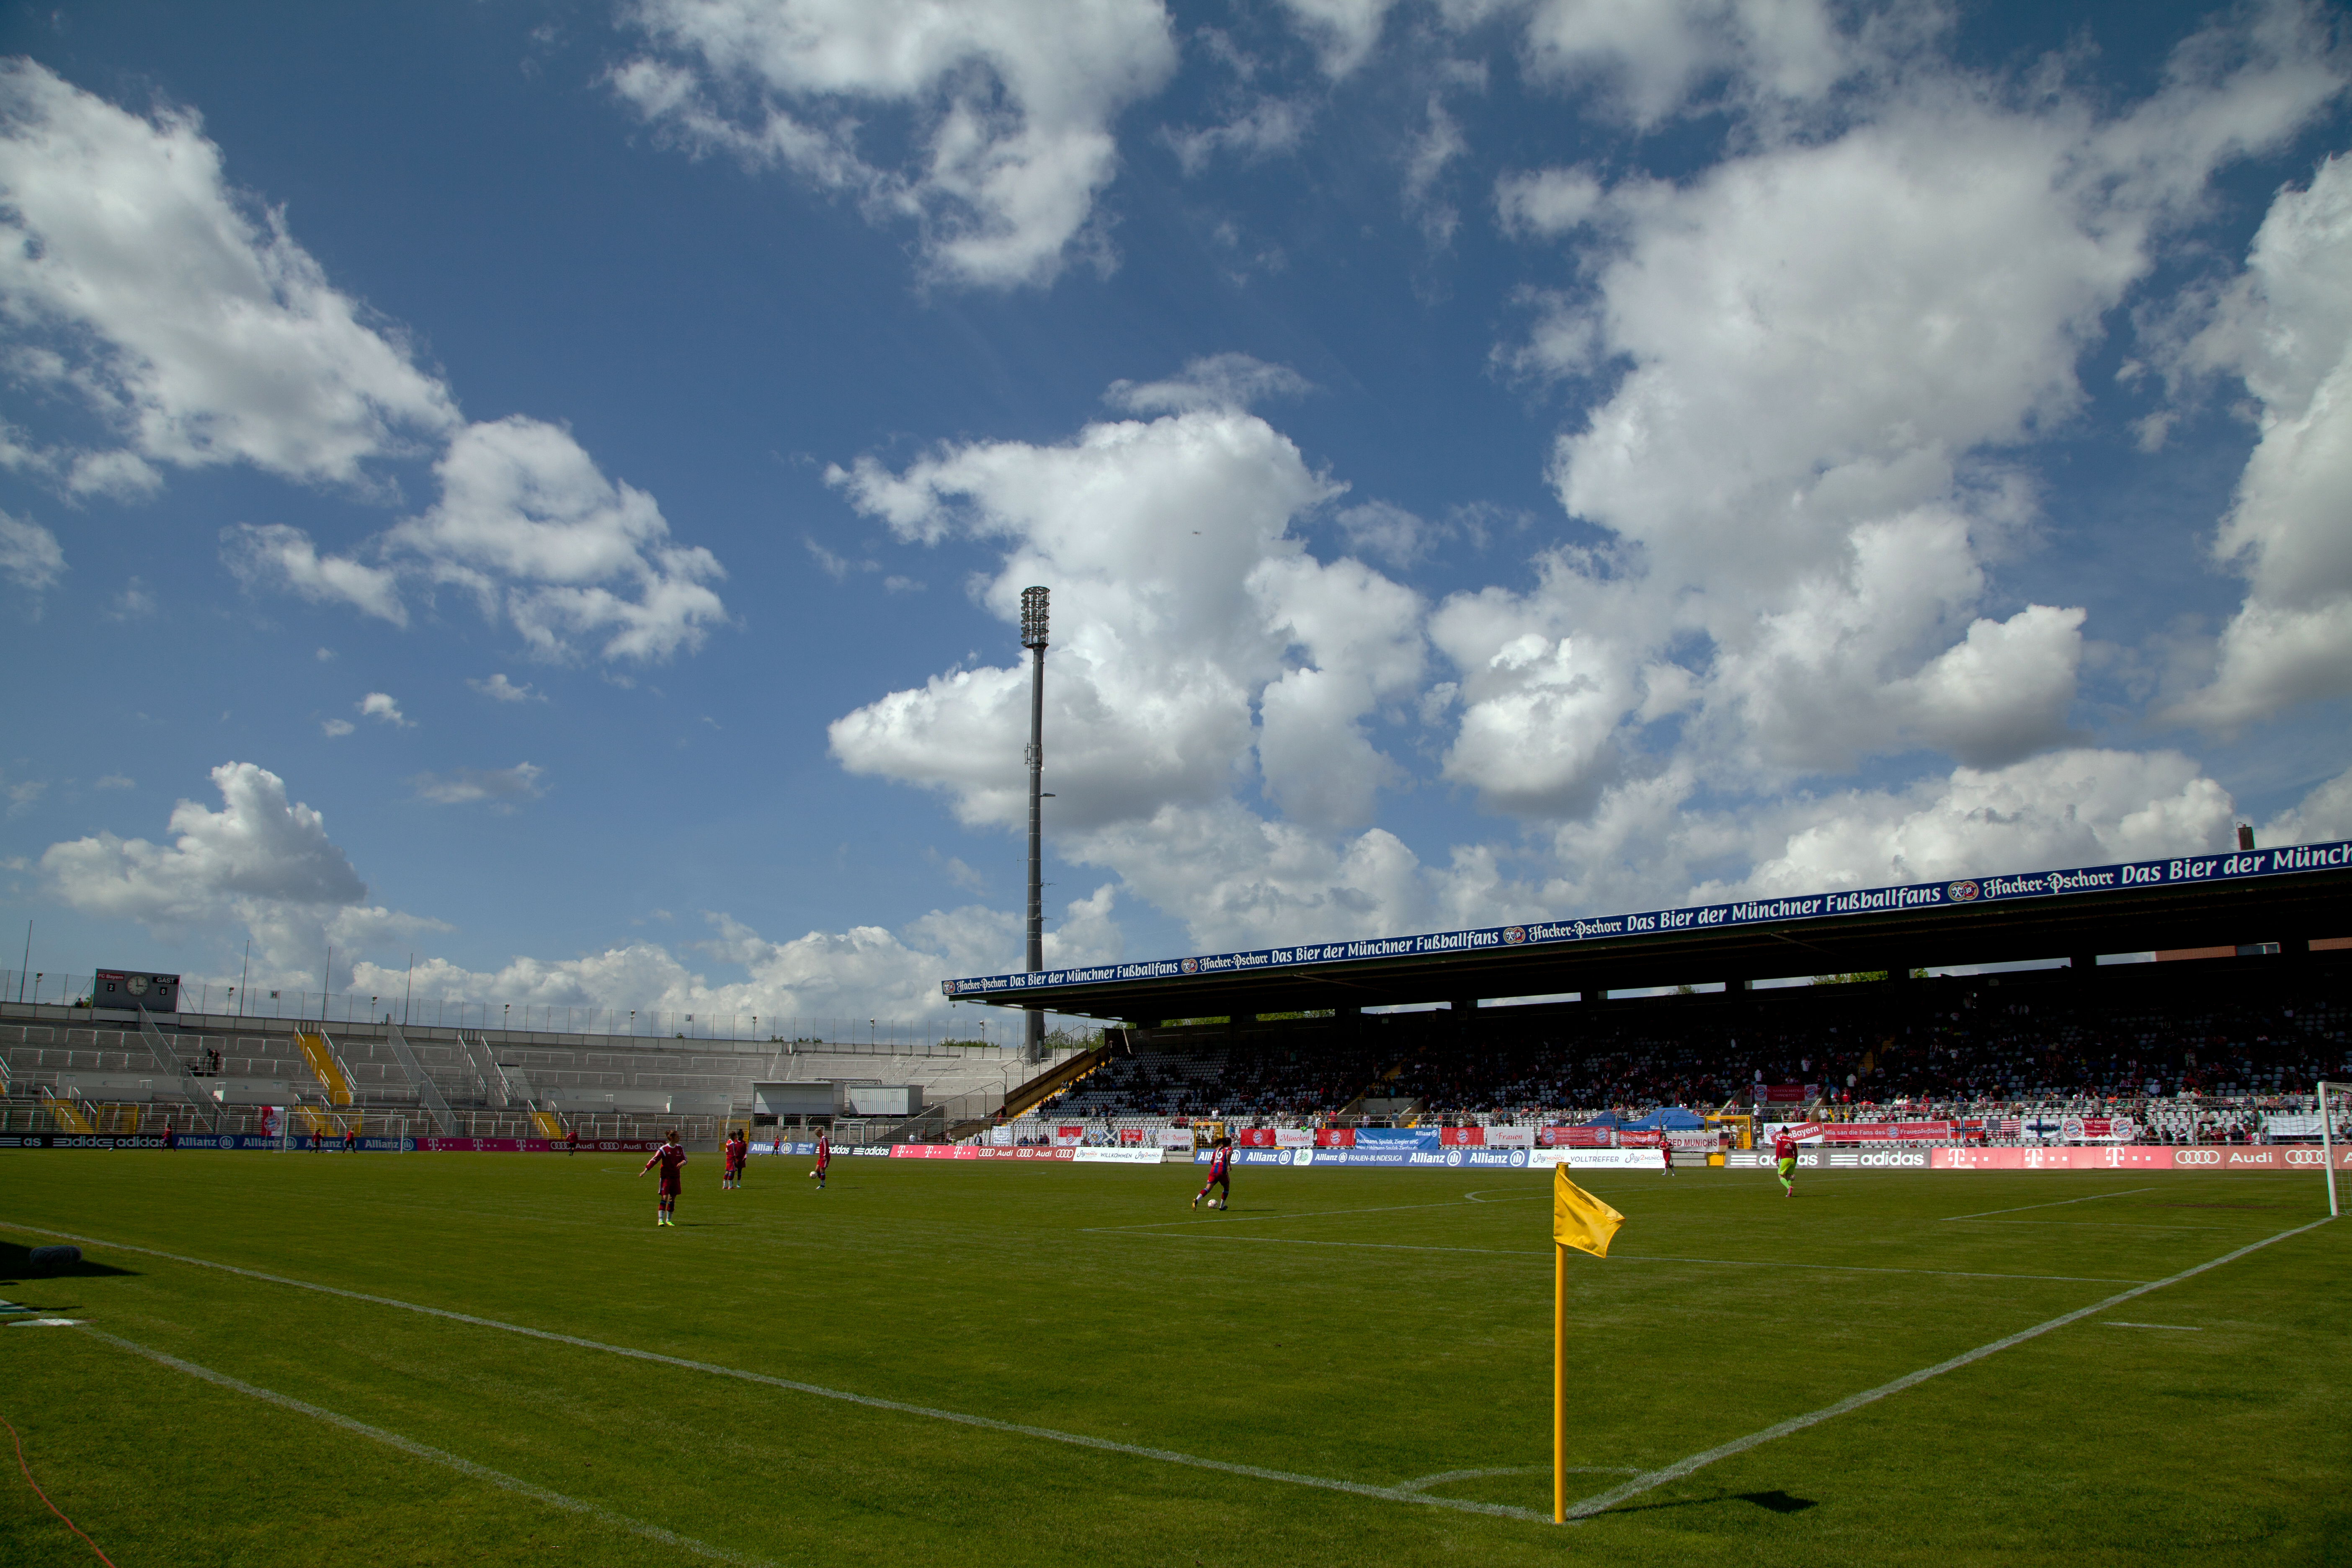
stadium, munich, soccer, football, blue sky, sport venue, atmosphere, soccer specific stadium, sky, arena, daytime, grass, team sport, cloud, International rules football, sports, player, ball game, crowd, artificial turf, architecture, sports equipment, photography, plant, tournament, goal, competition event, team